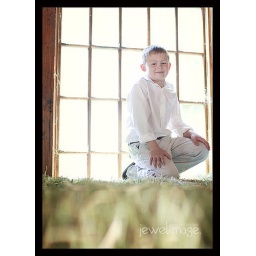
boy in barn